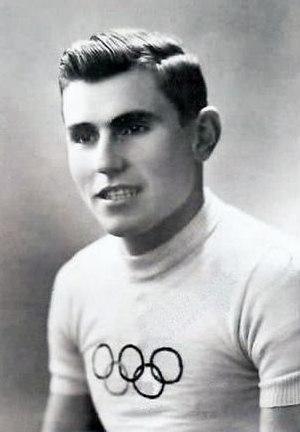
André Noyelle est un coureur cycliste belge de Poelcappelle.